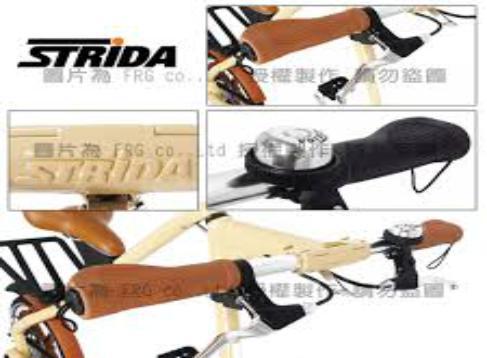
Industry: Sports